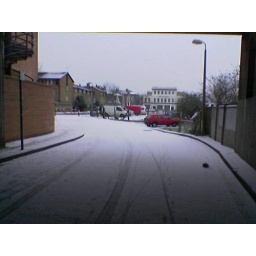
under the station road bridge